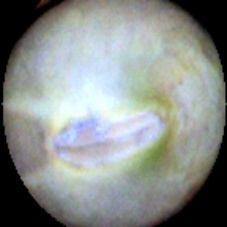
Label: Immature